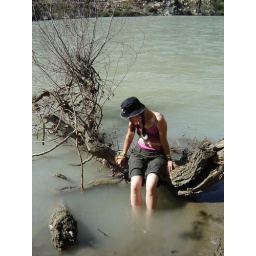
soulclipse kimmy in the river watching the water boatman